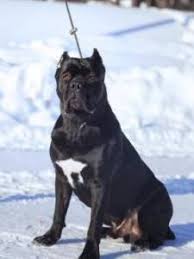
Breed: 253-n000105-Cane_Carso